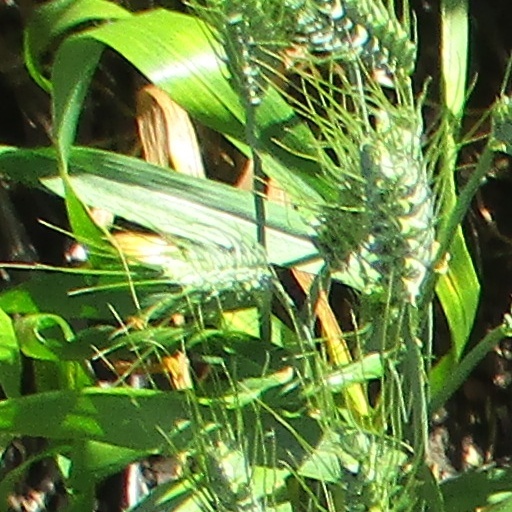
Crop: wheat